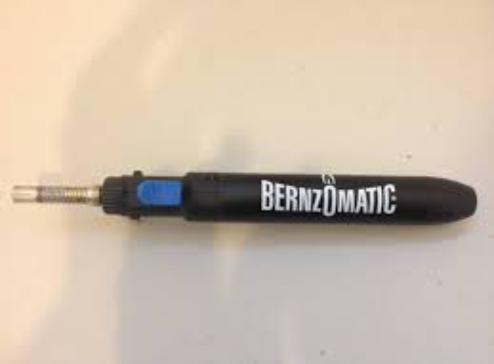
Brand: bernzomatic
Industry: Necessities